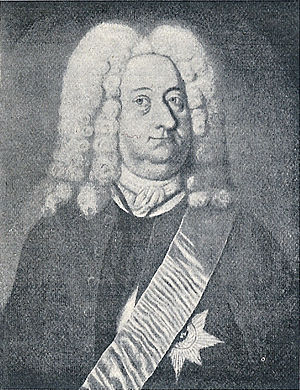
Ditlev Vibe (gehejmeråd)
Ditlev Vibe 1670-1731. Gehejmeråd hos Frederik 4. Ridder af Danebrog og Elefantordenen.
Ditlev Vibe var en dansk statsmand, søn af den under Christian 5. indflydelsesrige Michael Vibe.